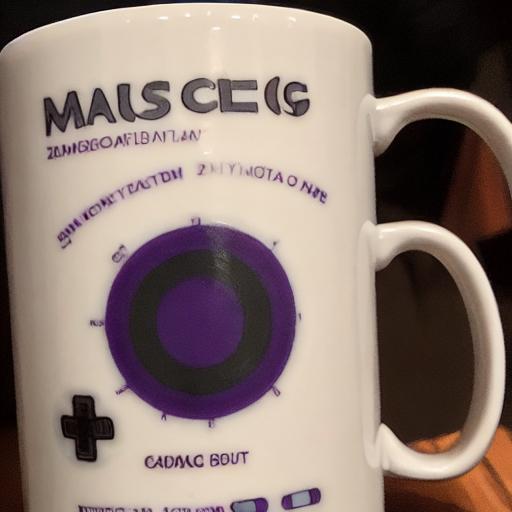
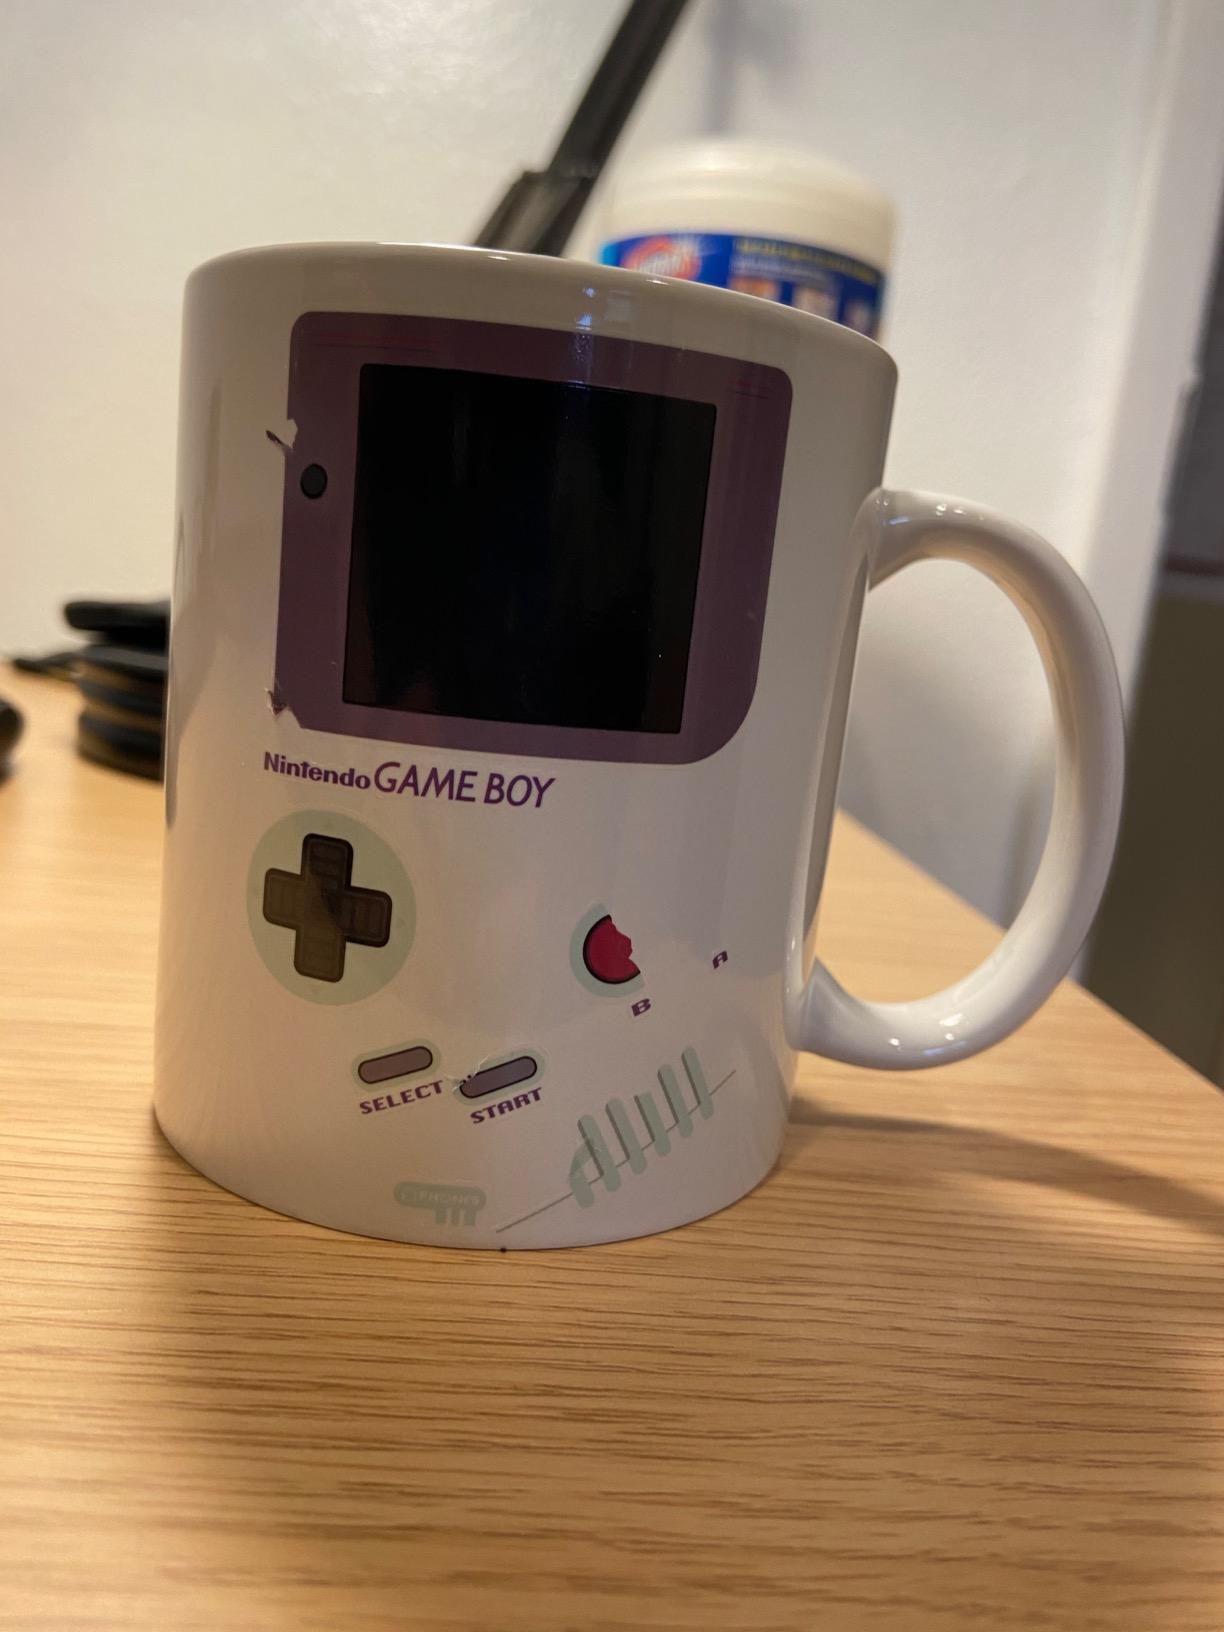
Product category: items_mug
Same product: no